Southside Festival

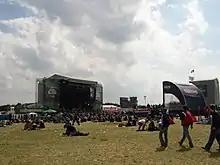
Southside Festival in 2005

The Southside festival first took place in 1999 as a counterpart to Hurricane festival. In 2000, it was moved to Neuhausen ob Eck. Recurring musical acts included: